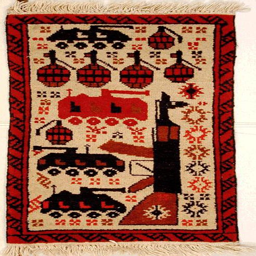
war swept under and over website